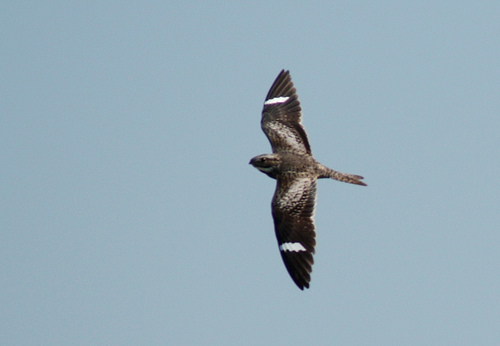
this bird has long brown wings and a grey spotted stomach.
this bird is mostly gray with white wingbars, and a short bill.
the black bird has large wings with a white stripe at the primaries and a small taila twin tailed bird with white streaks in the winks, black tips, and a cone like head with a short beak.
this bird has a short wingspan, a white wing bar, and a grey colored barmedium size bird with grey body, black and white wings and short tail.
this particular bird has a belly that is gray and blacka medium size bird with a black body covering and white wingbars.
the bird is large with a short bill, and white stripes on the top of the wings.
this bird, while mostly dark and light brown, has white wingbars near the ends of its wings.
Species: Nighthawk